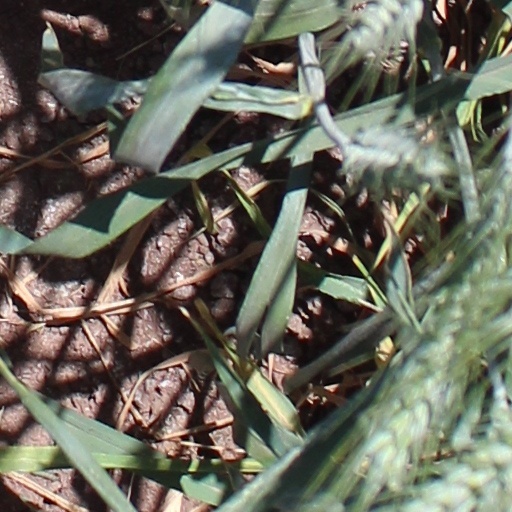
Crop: wheat